1st Carabinieri Mobile Brigade

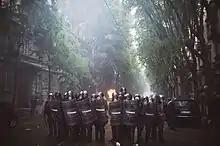
Carabinieri during riot control in 2015

While the 1st Carabinieri Mobile Brigade was established in its present form on 1 February 2001, together with Carabinieri Mobile Units Division, it can track its origins in the first formation grouping all Carabinieri units tasked with mobile, riot control and combat duties: the 11th Carabinieri Mechanized Brigade, established in 1963.